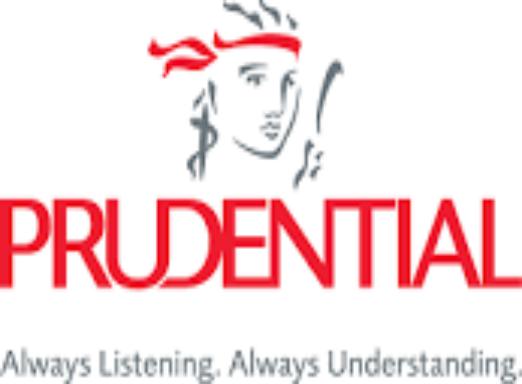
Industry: Others